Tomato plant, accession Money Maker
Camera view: tilt-top (135 deg); turntable rotation: 210 degrees
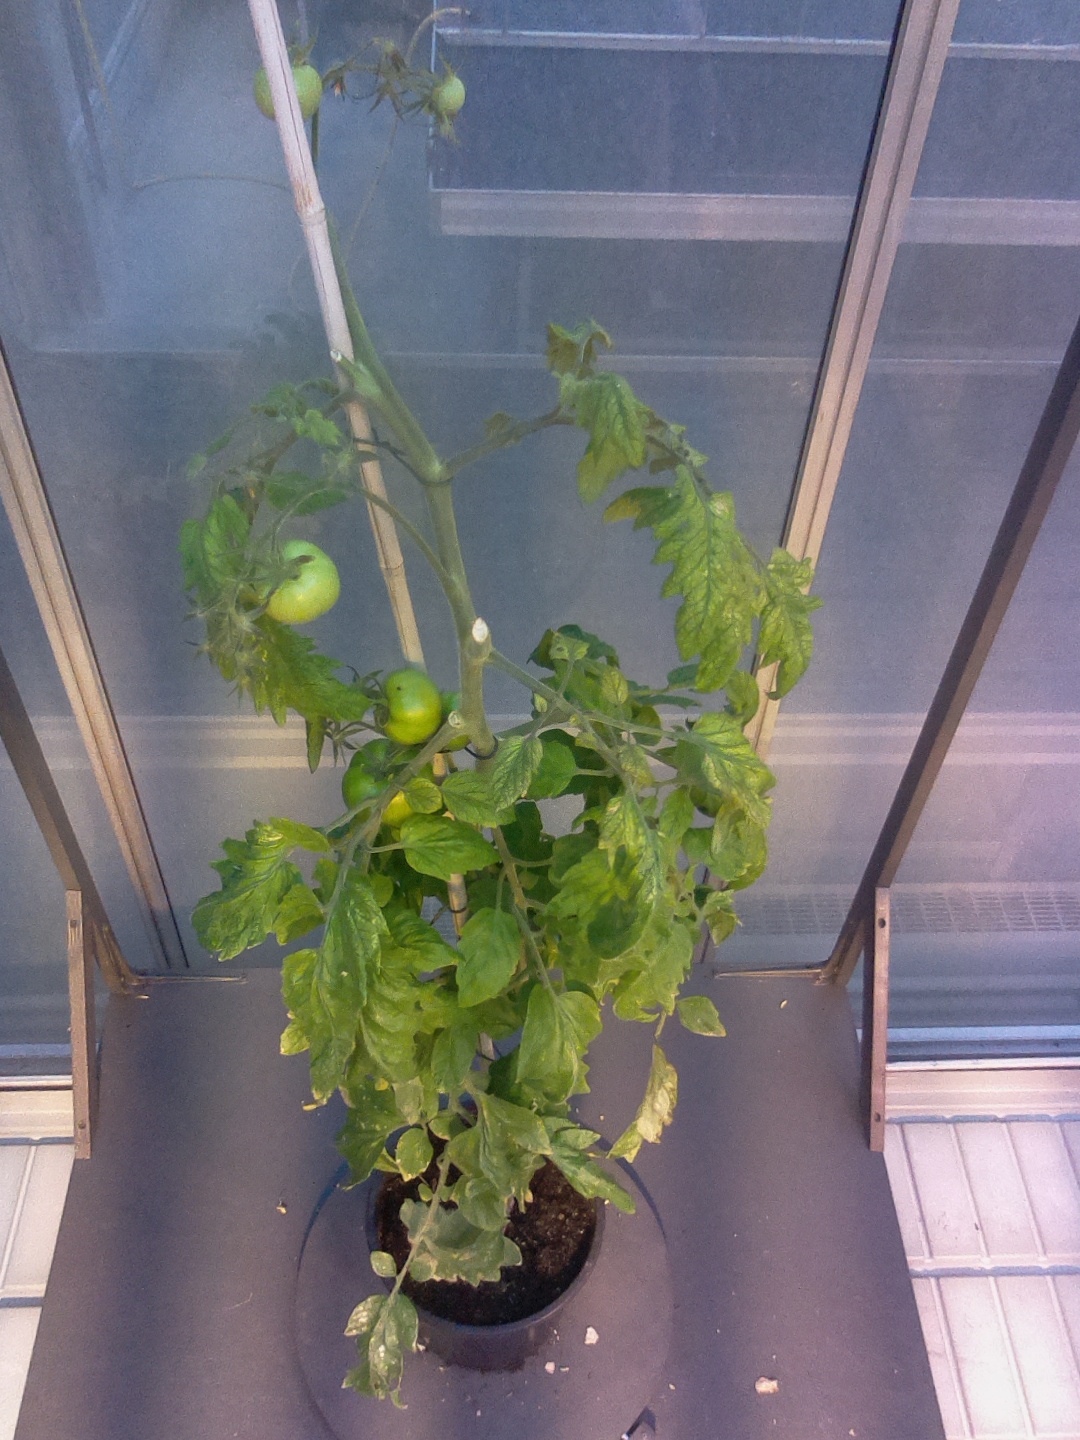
BBCH growth stage 79: 90% -100% of final fruit size